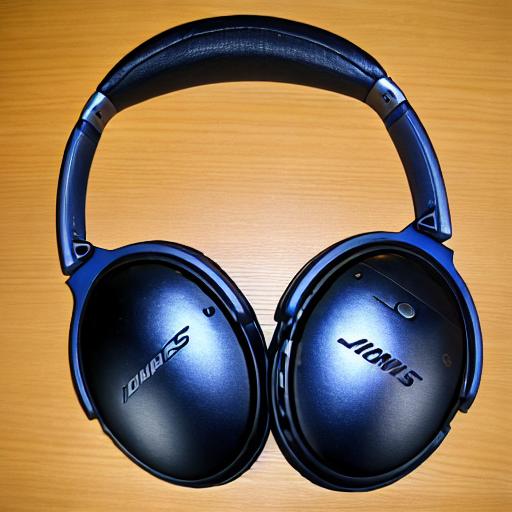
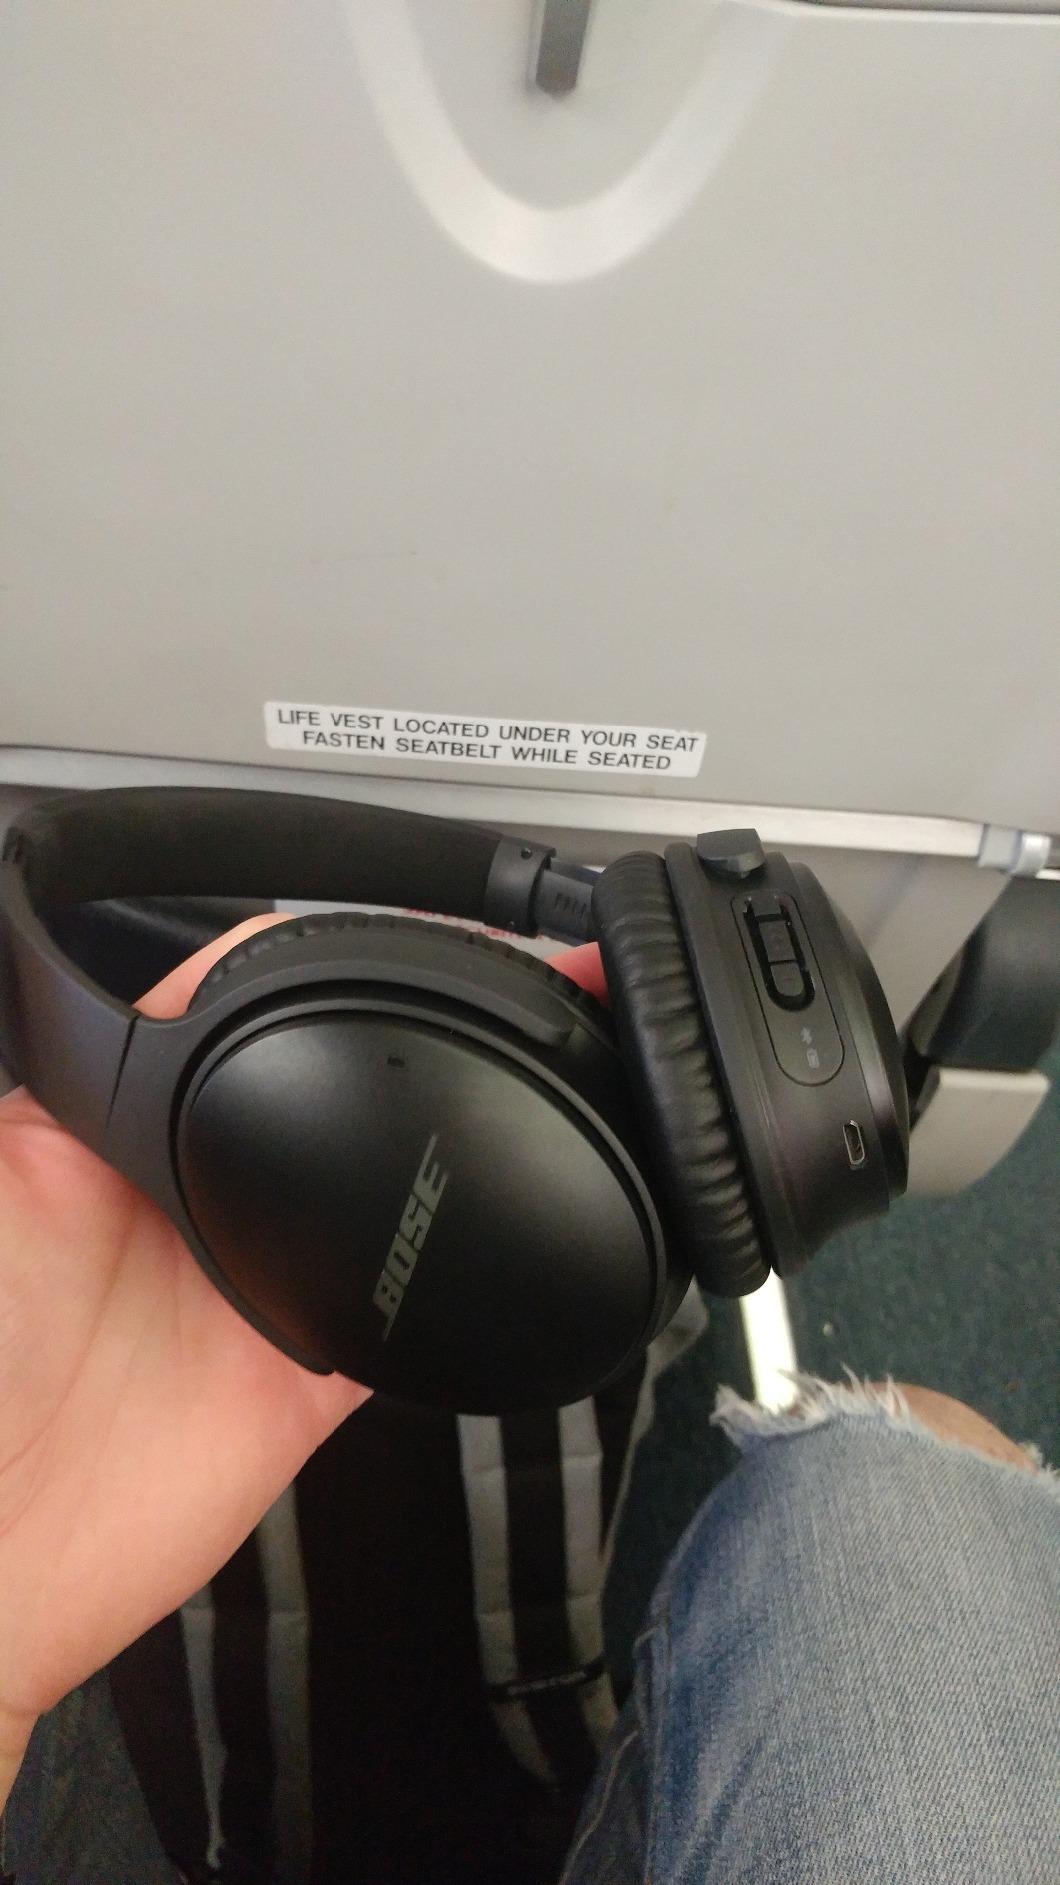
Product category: headphones
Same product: no